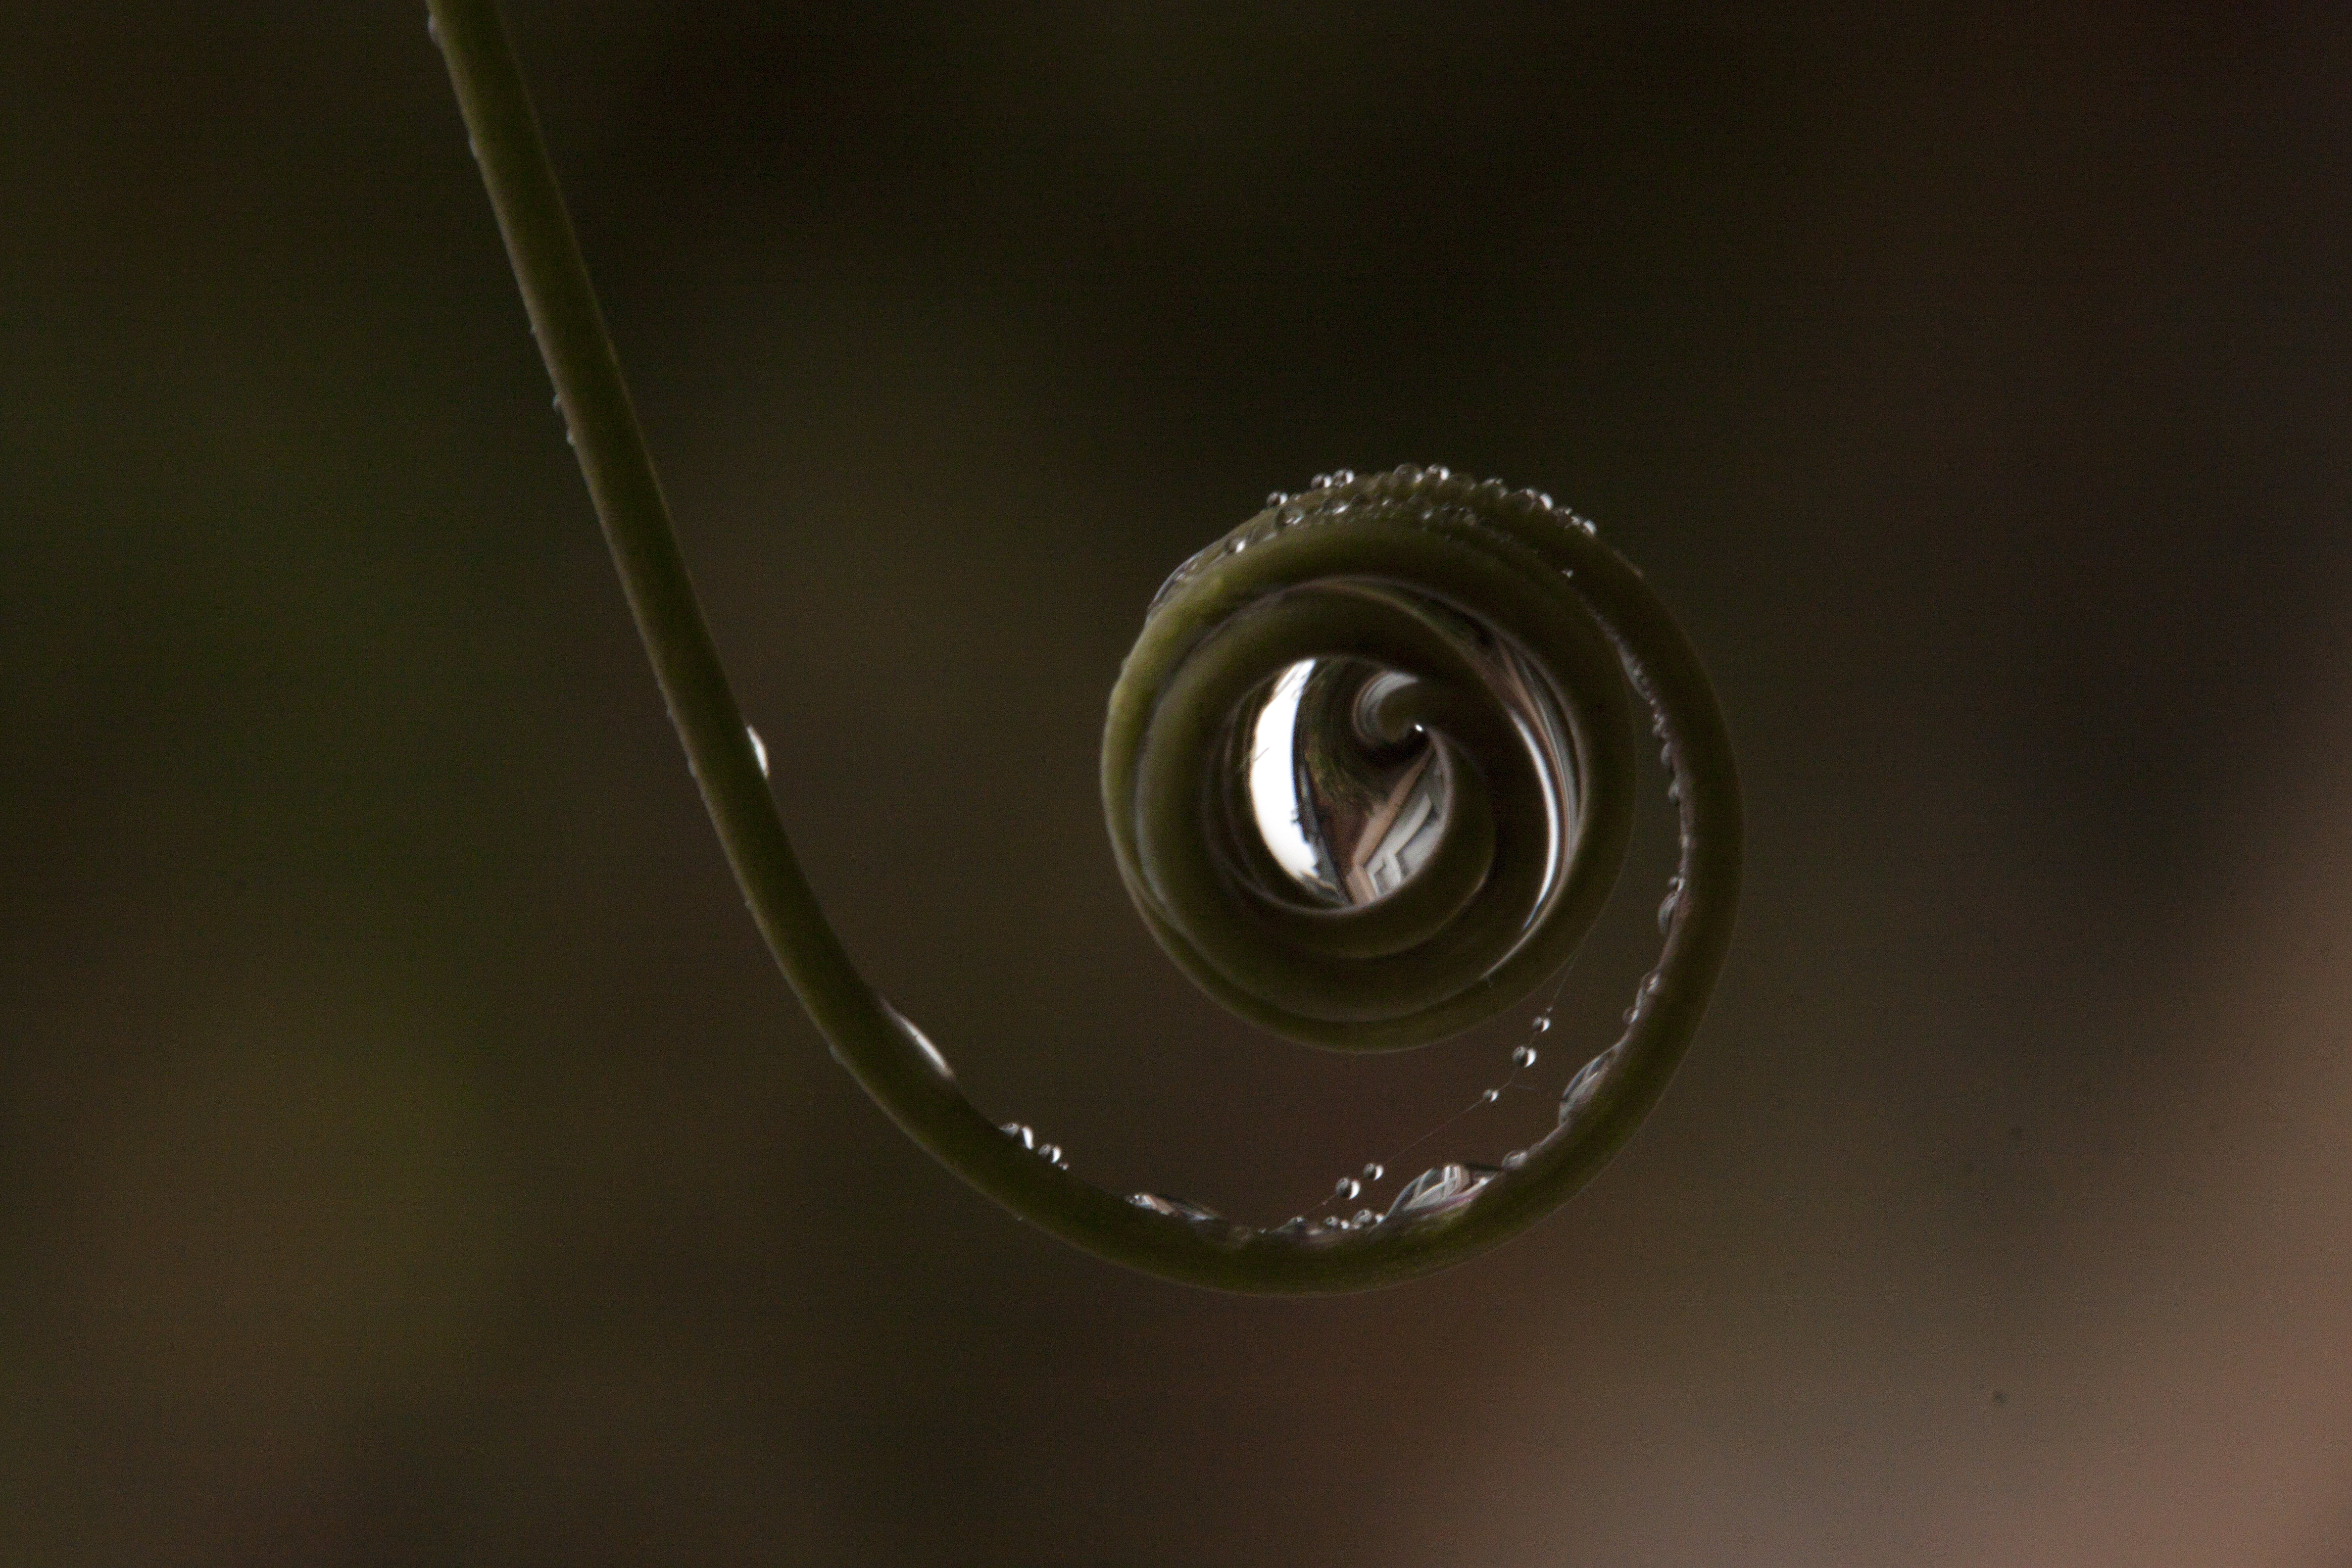
drop, light, photography, spiral, circle, close up, uk, eye, peterborough, macro photography